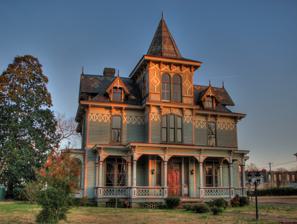
Building: Hoffman-Bowers-Josey-Riddick House
Country: United States of America
Year built: 1883
Historic house in North Carolina, United States United States historic place Hoffman-Bowers-Josey-Riddick House U.S. National Register of Historic Places U.S. Historic district Contributing property Show map of North Carolina Show map of the United States Location 1103 Church St., Scotland Neck, North Carolina Coordinates 36°7′47″N 77°25′25″W / 36.12972°N 77.42361°W / 36.12972; -77.42361 Area 0.5 acres (0.20 ha) Built 1883 ( 1883 ) Built by H. G. Jones Architectural style Stick/eastlake NRHP reference No. 88003080 Added to NRHP December 29, 1988 Hoffman-Bowers-Josey-Riddick House is a historic home located at Scotland Neck , Halifax County, North Carolina . It was built in 1883, and is a 2 + 1 ⁄ 2 -story, rectangular, frame dwelling with Stick Style / Eastlake movement design elements.  It has a complex polychromed, slate roof gable roof; three-story central tower with hexagonal roof; and one-story rear ell.  It features a front porch with sawn balustrade. It was listed on the National Register of Historic Places in 1988. It is located in the Scotland Neck Historic District . References